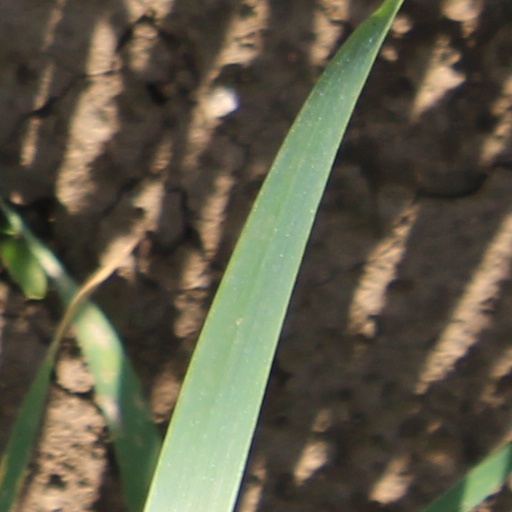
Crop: wheat